Fret-King

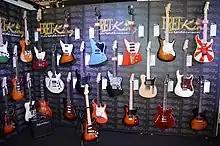
Fret-King by Trev Wilkinson at Musikmesse Frankfurt 2013.

Fret-King is a UK-based manufacturer of stringed instruments and musical accessories. The company was founded by guitar designer Trevor Wilkinson in the early 1990s. Fret-King manufactures electric and bass guitars, primarily inspired by traditional designs from the 1950s, such as the Les Paul, Stratocaster, and Telecaster. These instruments often feature non-standard pickup configurations and Gibson-style hollow bodies, alongside some models with unique shapes.